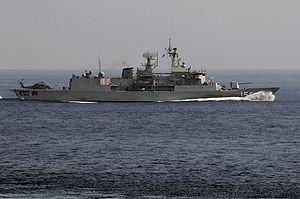
La classe Anzac est une série de frégates commandée par la marine australienne et la marine néo-zélandaise.